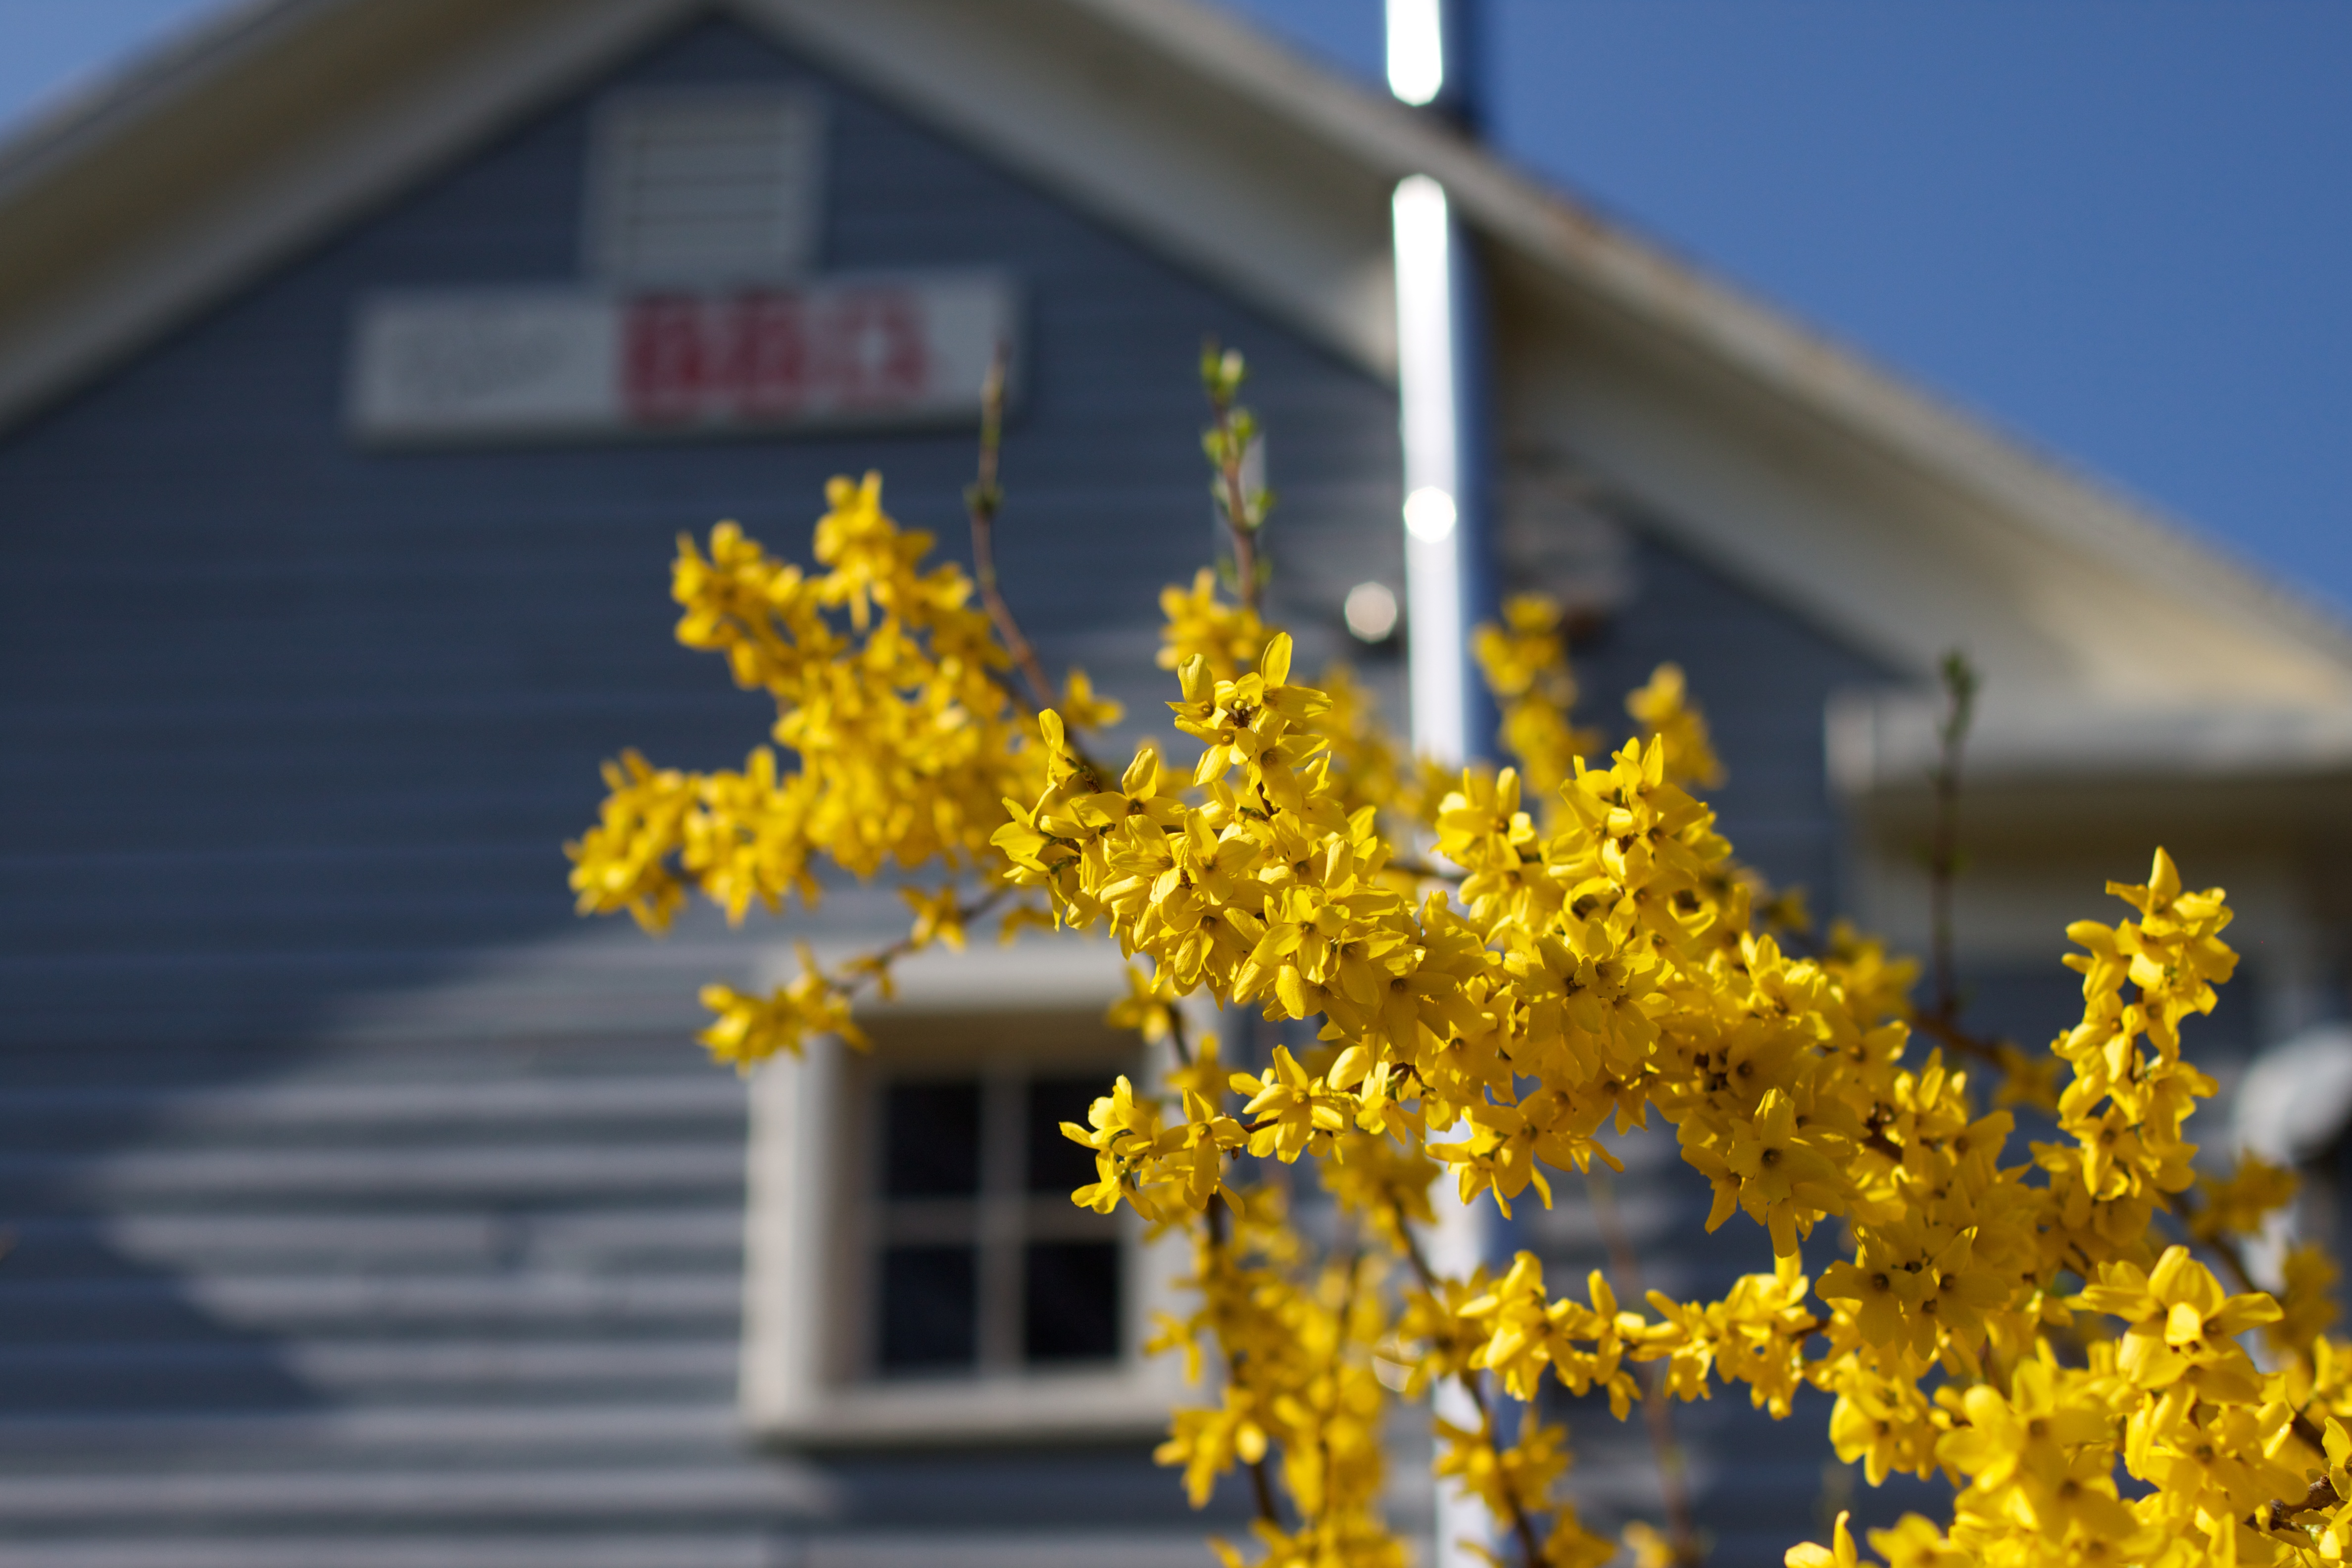
plant, sunlight, flower, spring, color, autumn, blue, yellow, season